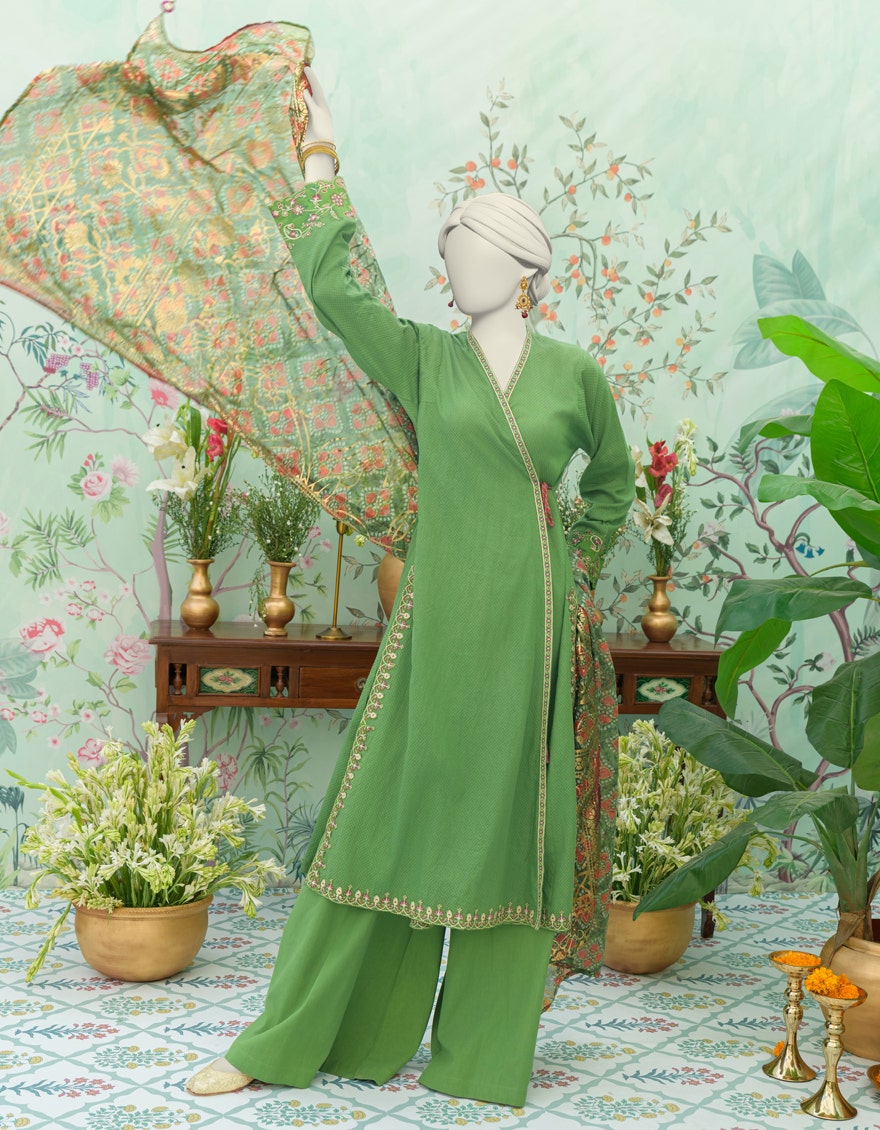
green kashmir embroidered salwar suit